Michael Biddulph (British Army officer)

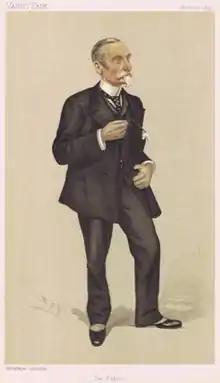
General Sir Michael Biddulph by Spy

Michael Biddulph was born in Cleeve Court, Somerset on 30 July 1823, the son of Rev. Shrapnel Biddulph. He was the grandson of Thomas Tregenna Biddulph, who married Rachel Shrapnel, sister of Lt. Gen. Henry Shrapnel, inventor of the shrapnel shell. Educated at the Royal Military Academy, Woolwich, he was commissioned into the Royal Artillery in 1843. He served in the Crimean War taking part in the Battles of Alma, Balaclava and Inkerman as well as the Siege of Sevastopol. Posted to India in 1861, he was appointed Deputy Adjutant-General of Artillery in India in 1868, and was promoted major-general in 1869.